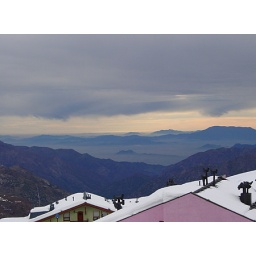
The gray cloud (smog) that you see below the mountains is santiago city. vista de santiago y su smog